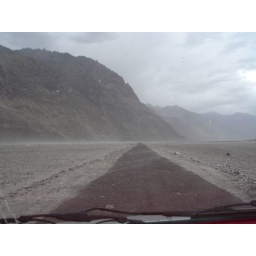
under the white sand